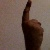
The image shows a hand gesture representing the number 1 in Indian Sign Language.